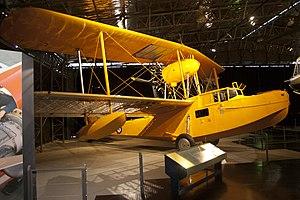
Le Supermarine Walrus était un hydravion à coque monomoteur utilisé pour la reconnaissance maritime. Il a été conçu par Reginald Mitchell et a été utilisé par la Fleet Air Arm. Il a aussi servi au sein de la Royal Air Force, de la Royal Australian Air Force, de la Royal Canadian Air Force, de la Royal New Zealand Navy et de la Royal New Zealand Air Force. C'était le premier appareil britannique opérationnel à posséder un train d'atterrissage entièrement rétractable, un cockpit entièrement fermé et un fuselage entièrement métallique.